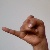
The image shows a hand gesture representing the letter 'J' in Indian Sign Language.